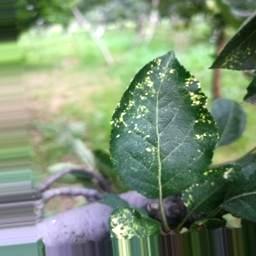
Label: Apple_Mosaic